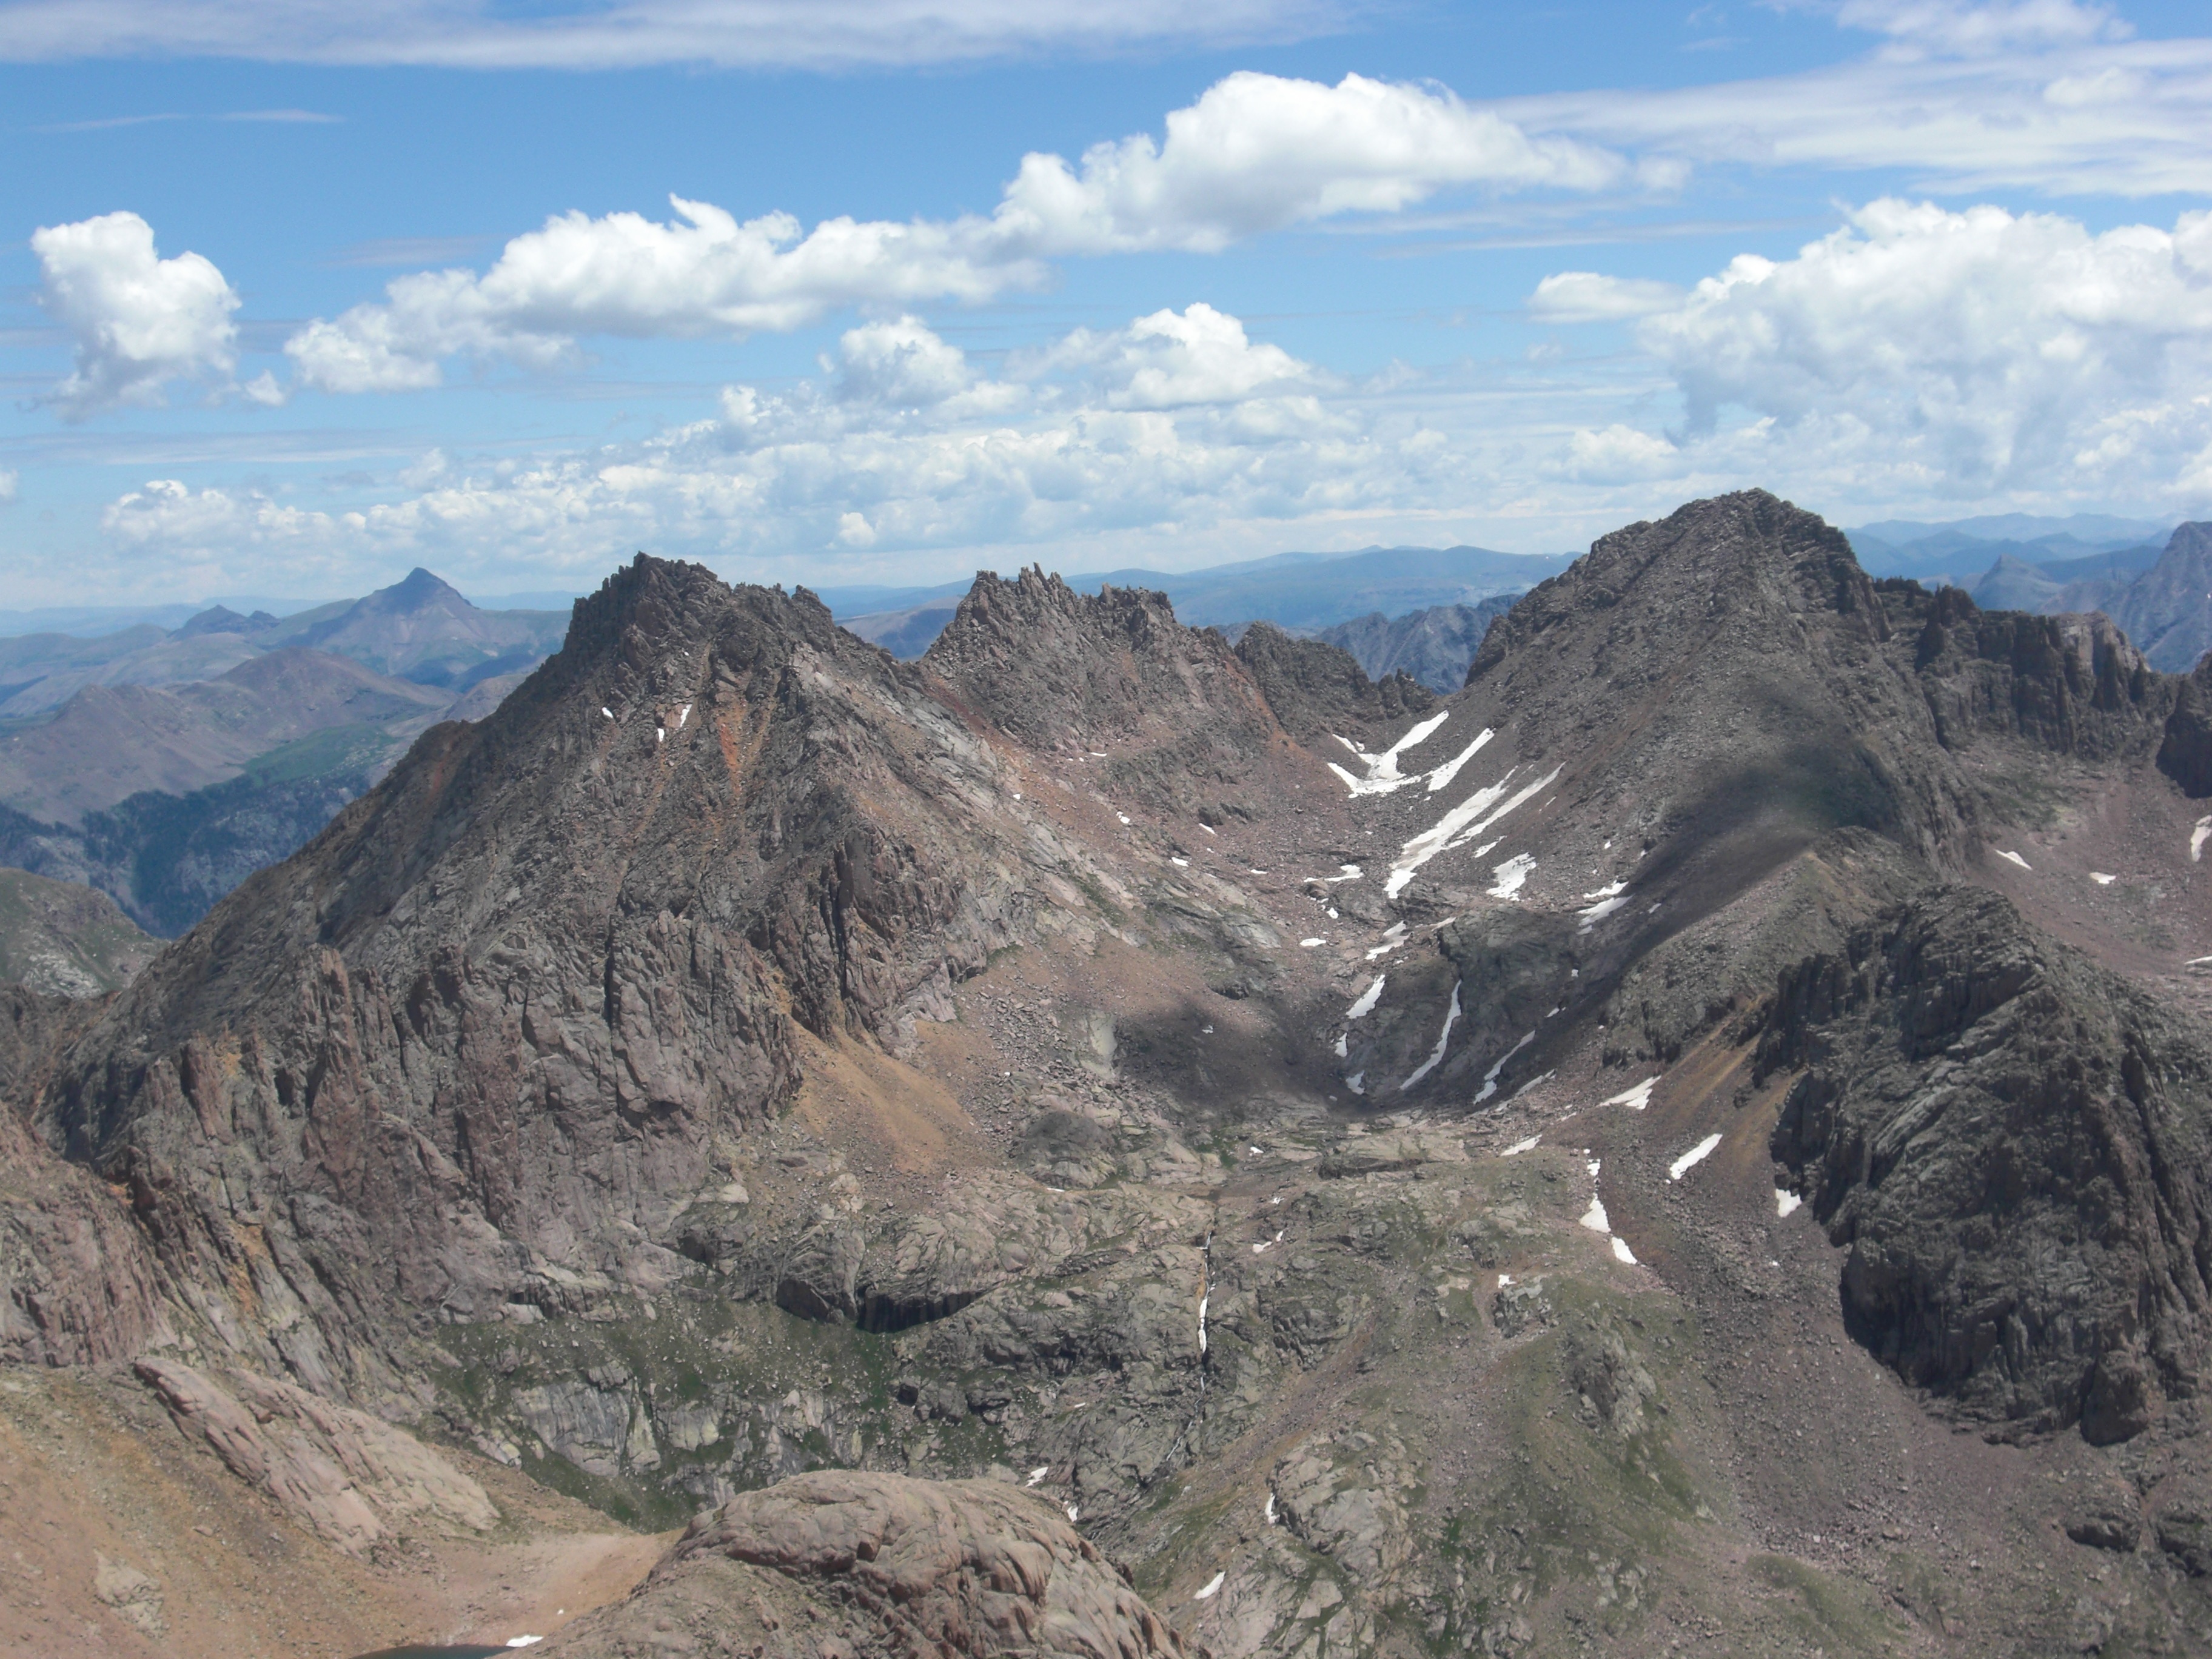
landscape, nature, outdoor, wilderness, walking, mountain, hiking, trail, adventure, valley, mountain range, summer, ridge, summit, geology, alps, backpacking, badlands, plateau, beautiful, fell, cirque, landform, mountain pass, geographical feature, mountainous landforms, geological phenomenon